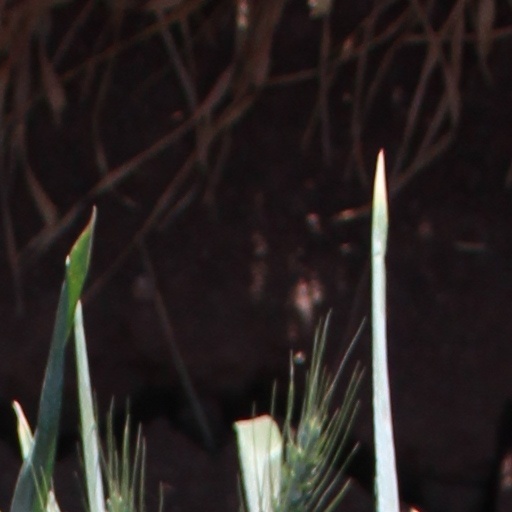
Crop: wheat